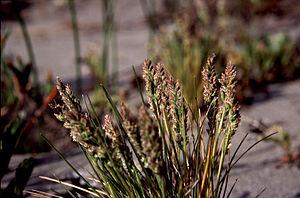
Poa confinis, le pâturin des plages, est une espèce de plantes monocotylédones de la famille des Poaceae, sous-famille des Pooideae, originaire de la côte de l'ouest de l'Amérique du Nord de la Colombie-Britannique au nord de la Californie, où elle pousse sur des plages, des dunes et dans d'autres habitats côtiers.